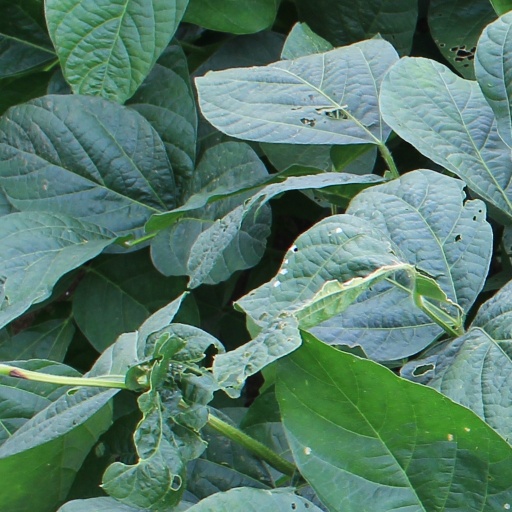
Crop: soybean